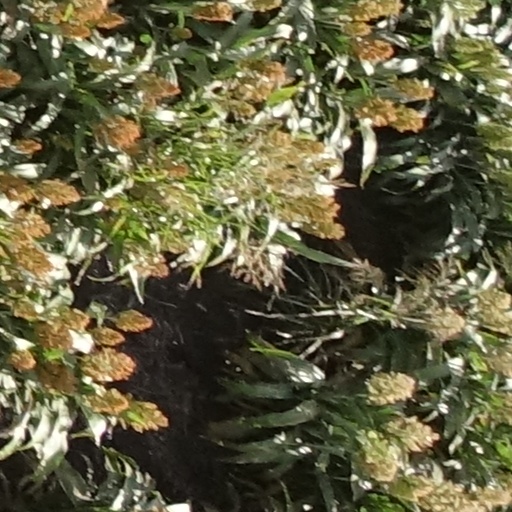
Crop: sorghum